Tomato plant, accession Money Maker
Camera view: tilt-top (135 deg); turntable rotation: 300 degrees
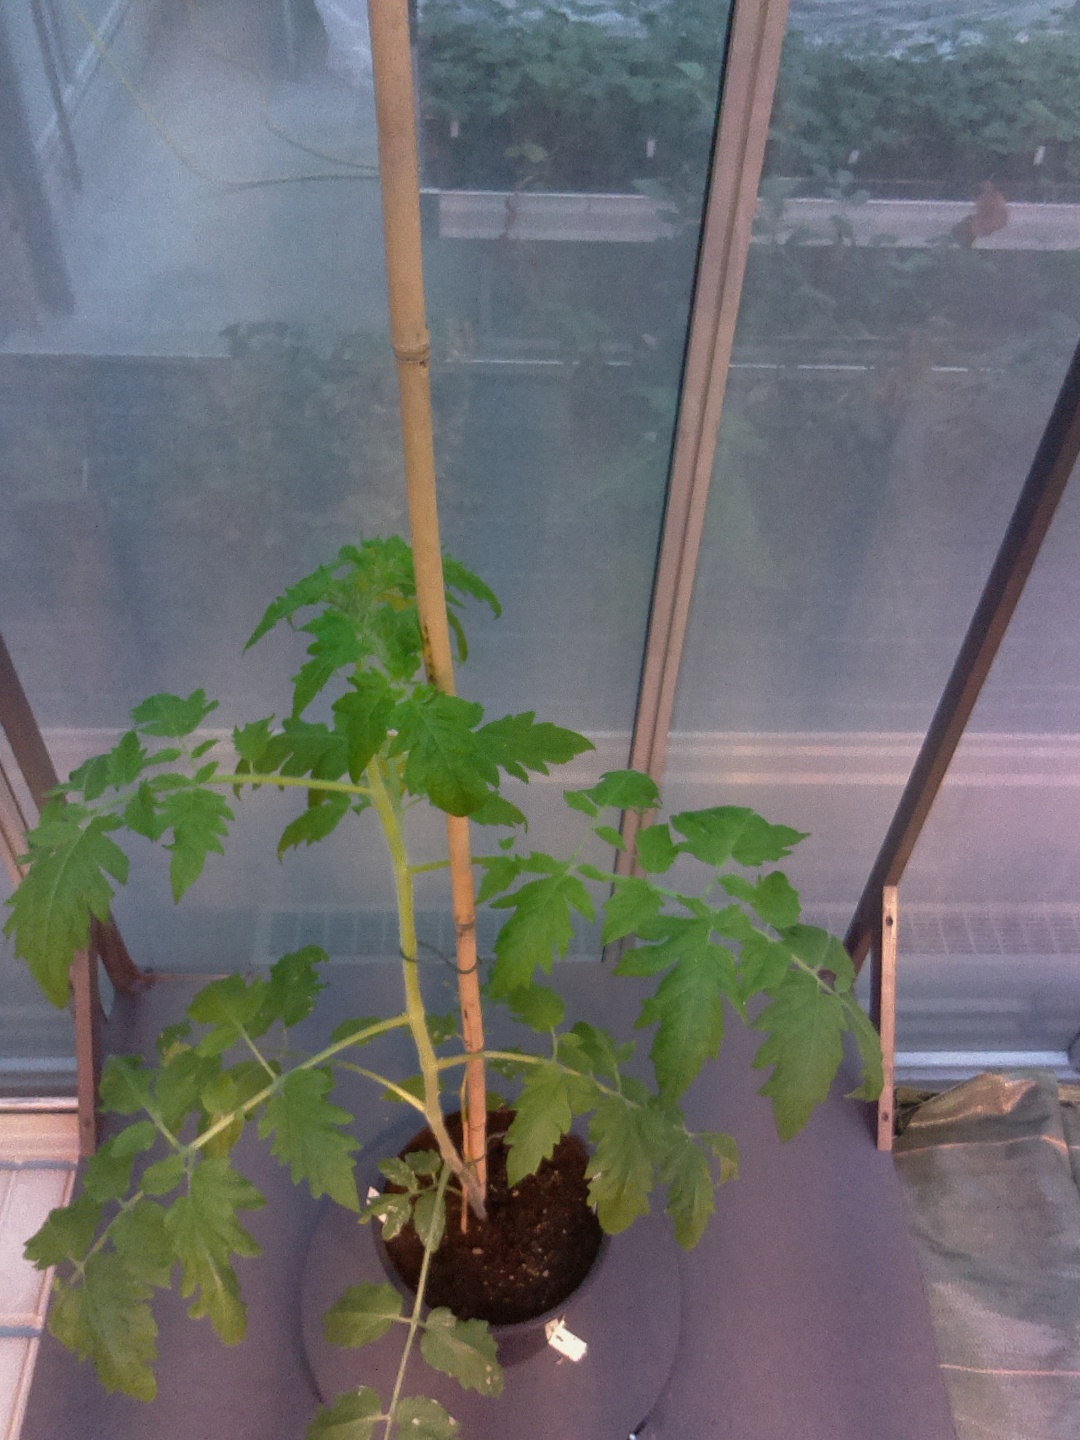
BBCH growth stage 15: 10 of true leaves visible